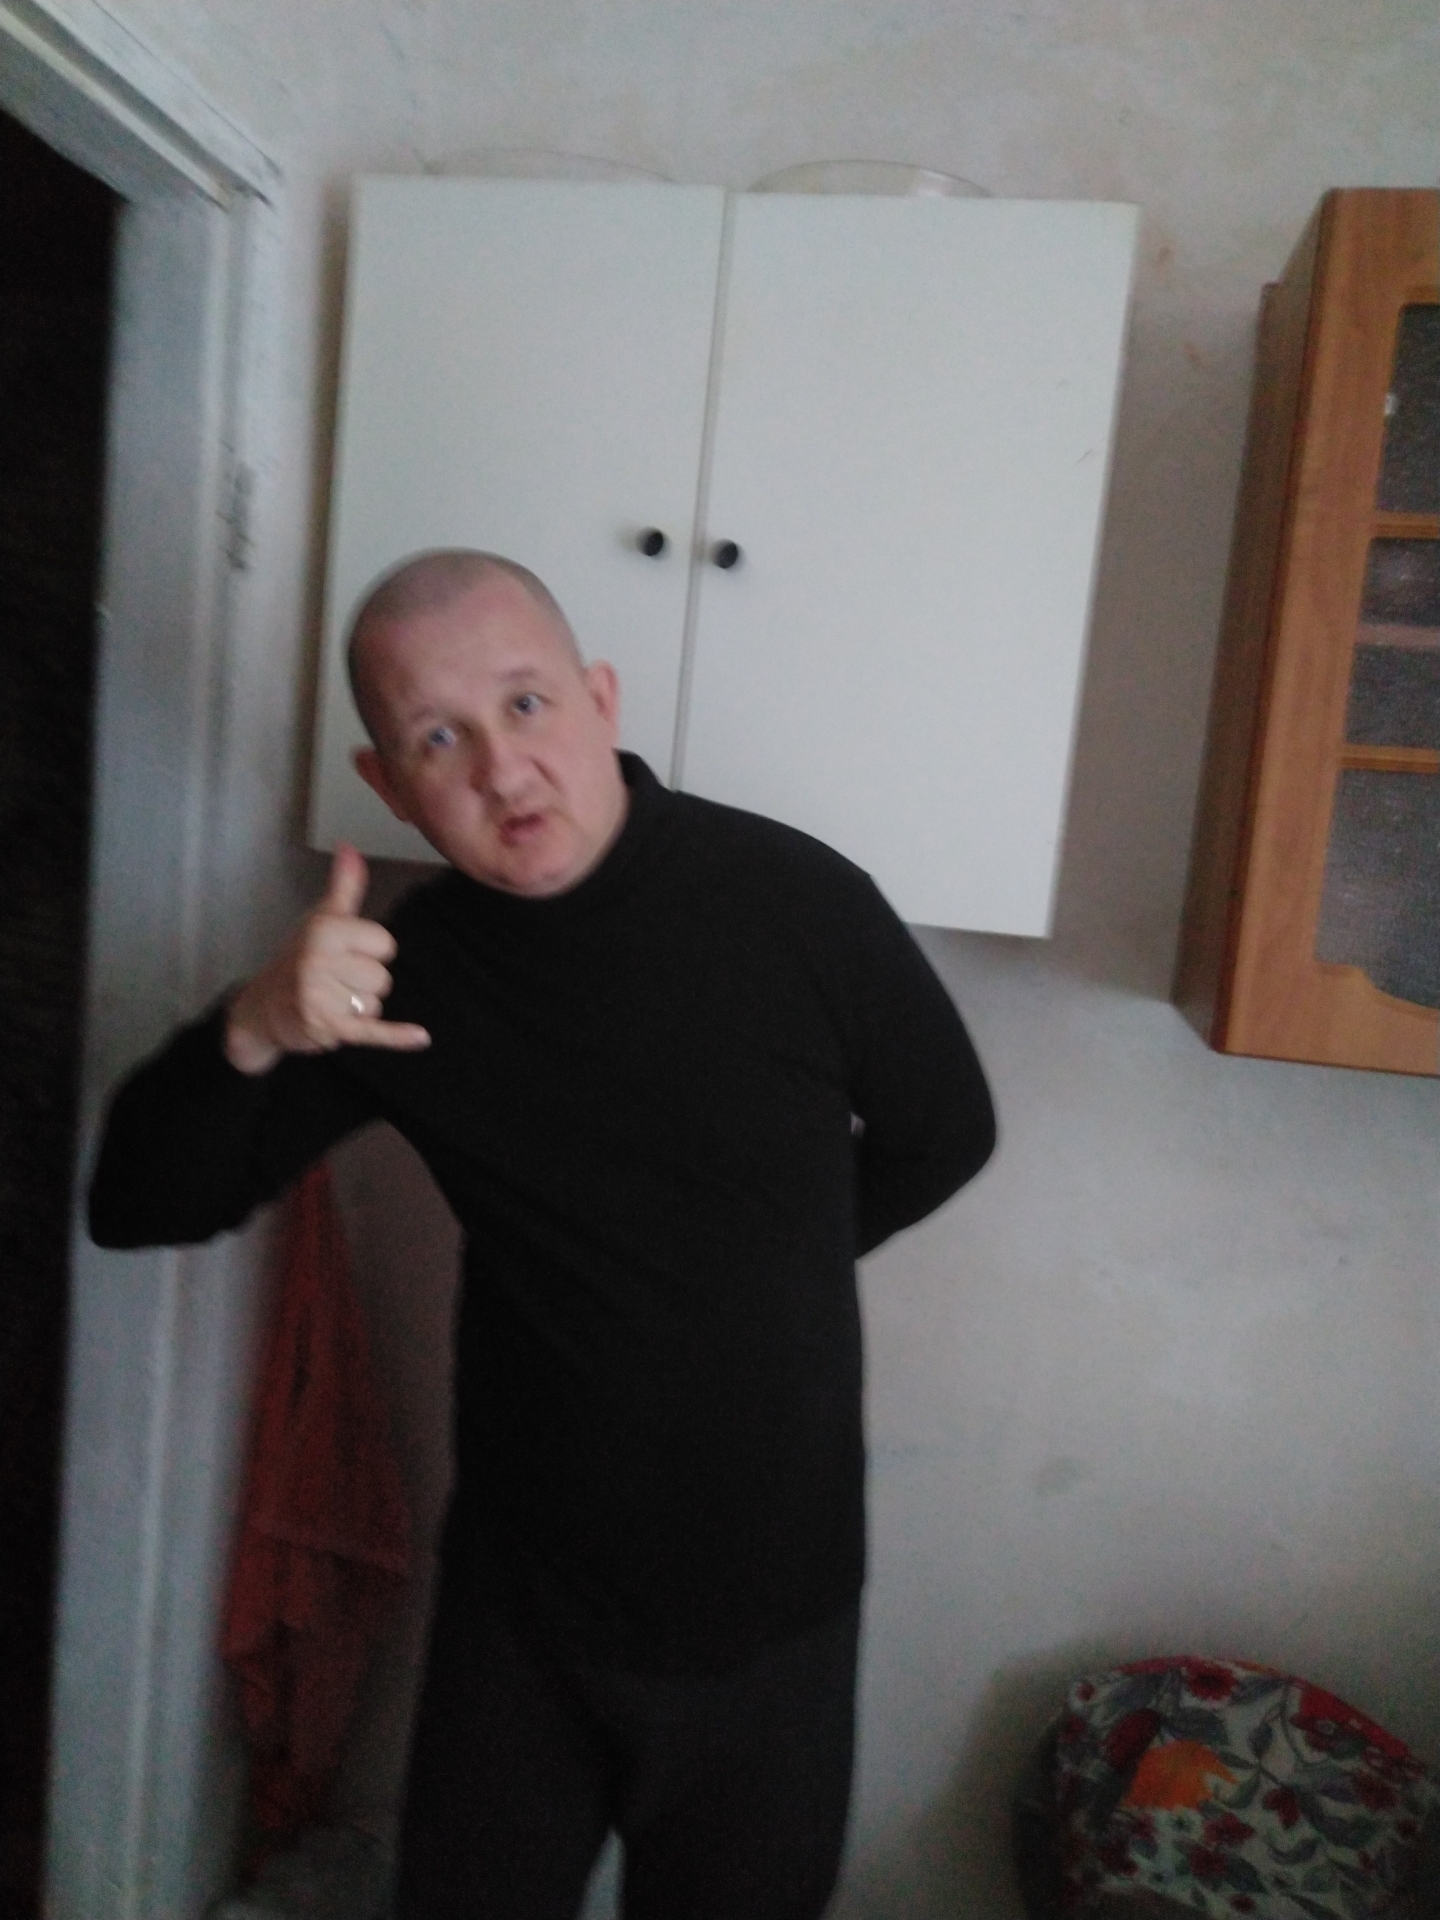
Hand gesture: call